Peabody Mason Concerts

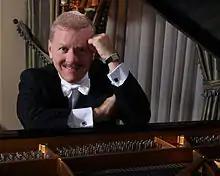
Harrison Slater

In 1995, the trust was gifted to the Boston Symphony Orchestra, although Doguereau’s adopted son, Dr. Harrison Slater Wignall, continued to present outstanding artists in his Boston home at 192 Commonwealth Avenue in the years after Paul Doguereau’s death and up until his death in 2017. Artists at Slater’s concerts included: David Korevaar; Sergey Schepkin; Richard Bosworth; Janice Weber; Ian Lindsey, Marcus Thompson, Igor Lovchinsky; Laura Villafranca; Stephen Porter; cellist Francesco Vila; Joel Cohen and Anne Azéma of the Boston Camerata; tenor Zachary Stains; Joanna Kurkowitz; and Oleksandr Poliykov. On April 6, 2017 Dr. Harrison Slater Wignall died at his residence in Mt. Holly, NJ at the age of 66. The Paul Doguereau and Slater Wignall Peabody Mason legacy ended with Slater Wignall's death.